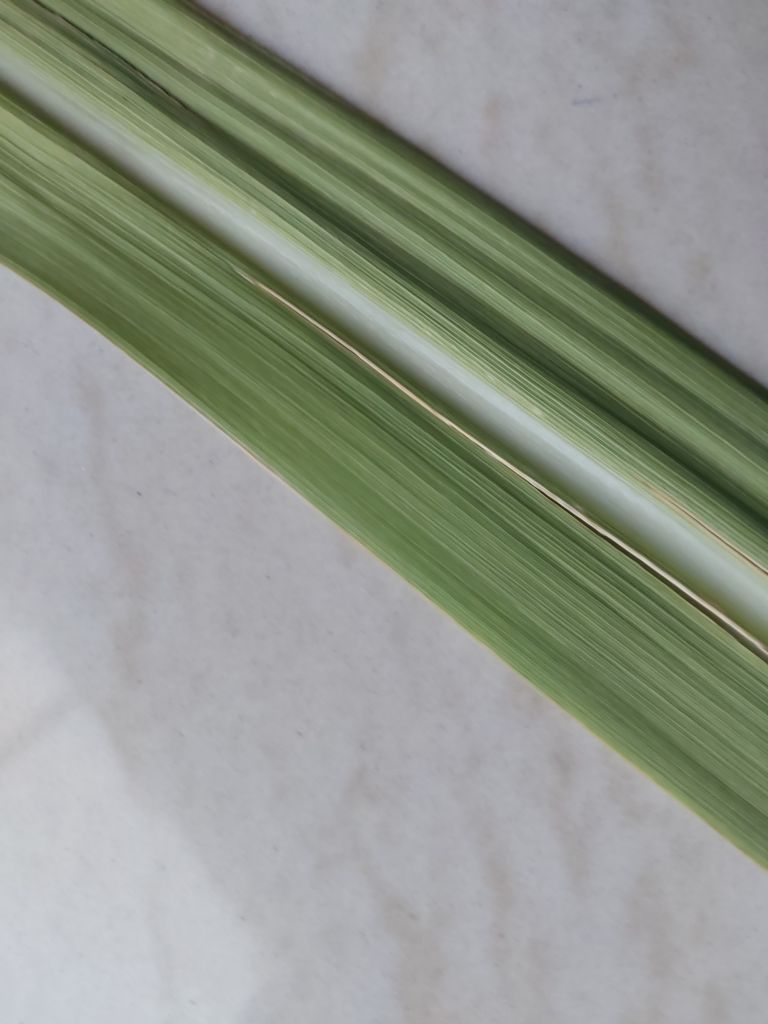
Label: Viral Disease